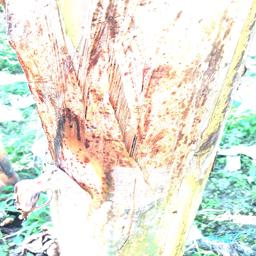
Label: PSEUDOSTEM WEEVIL